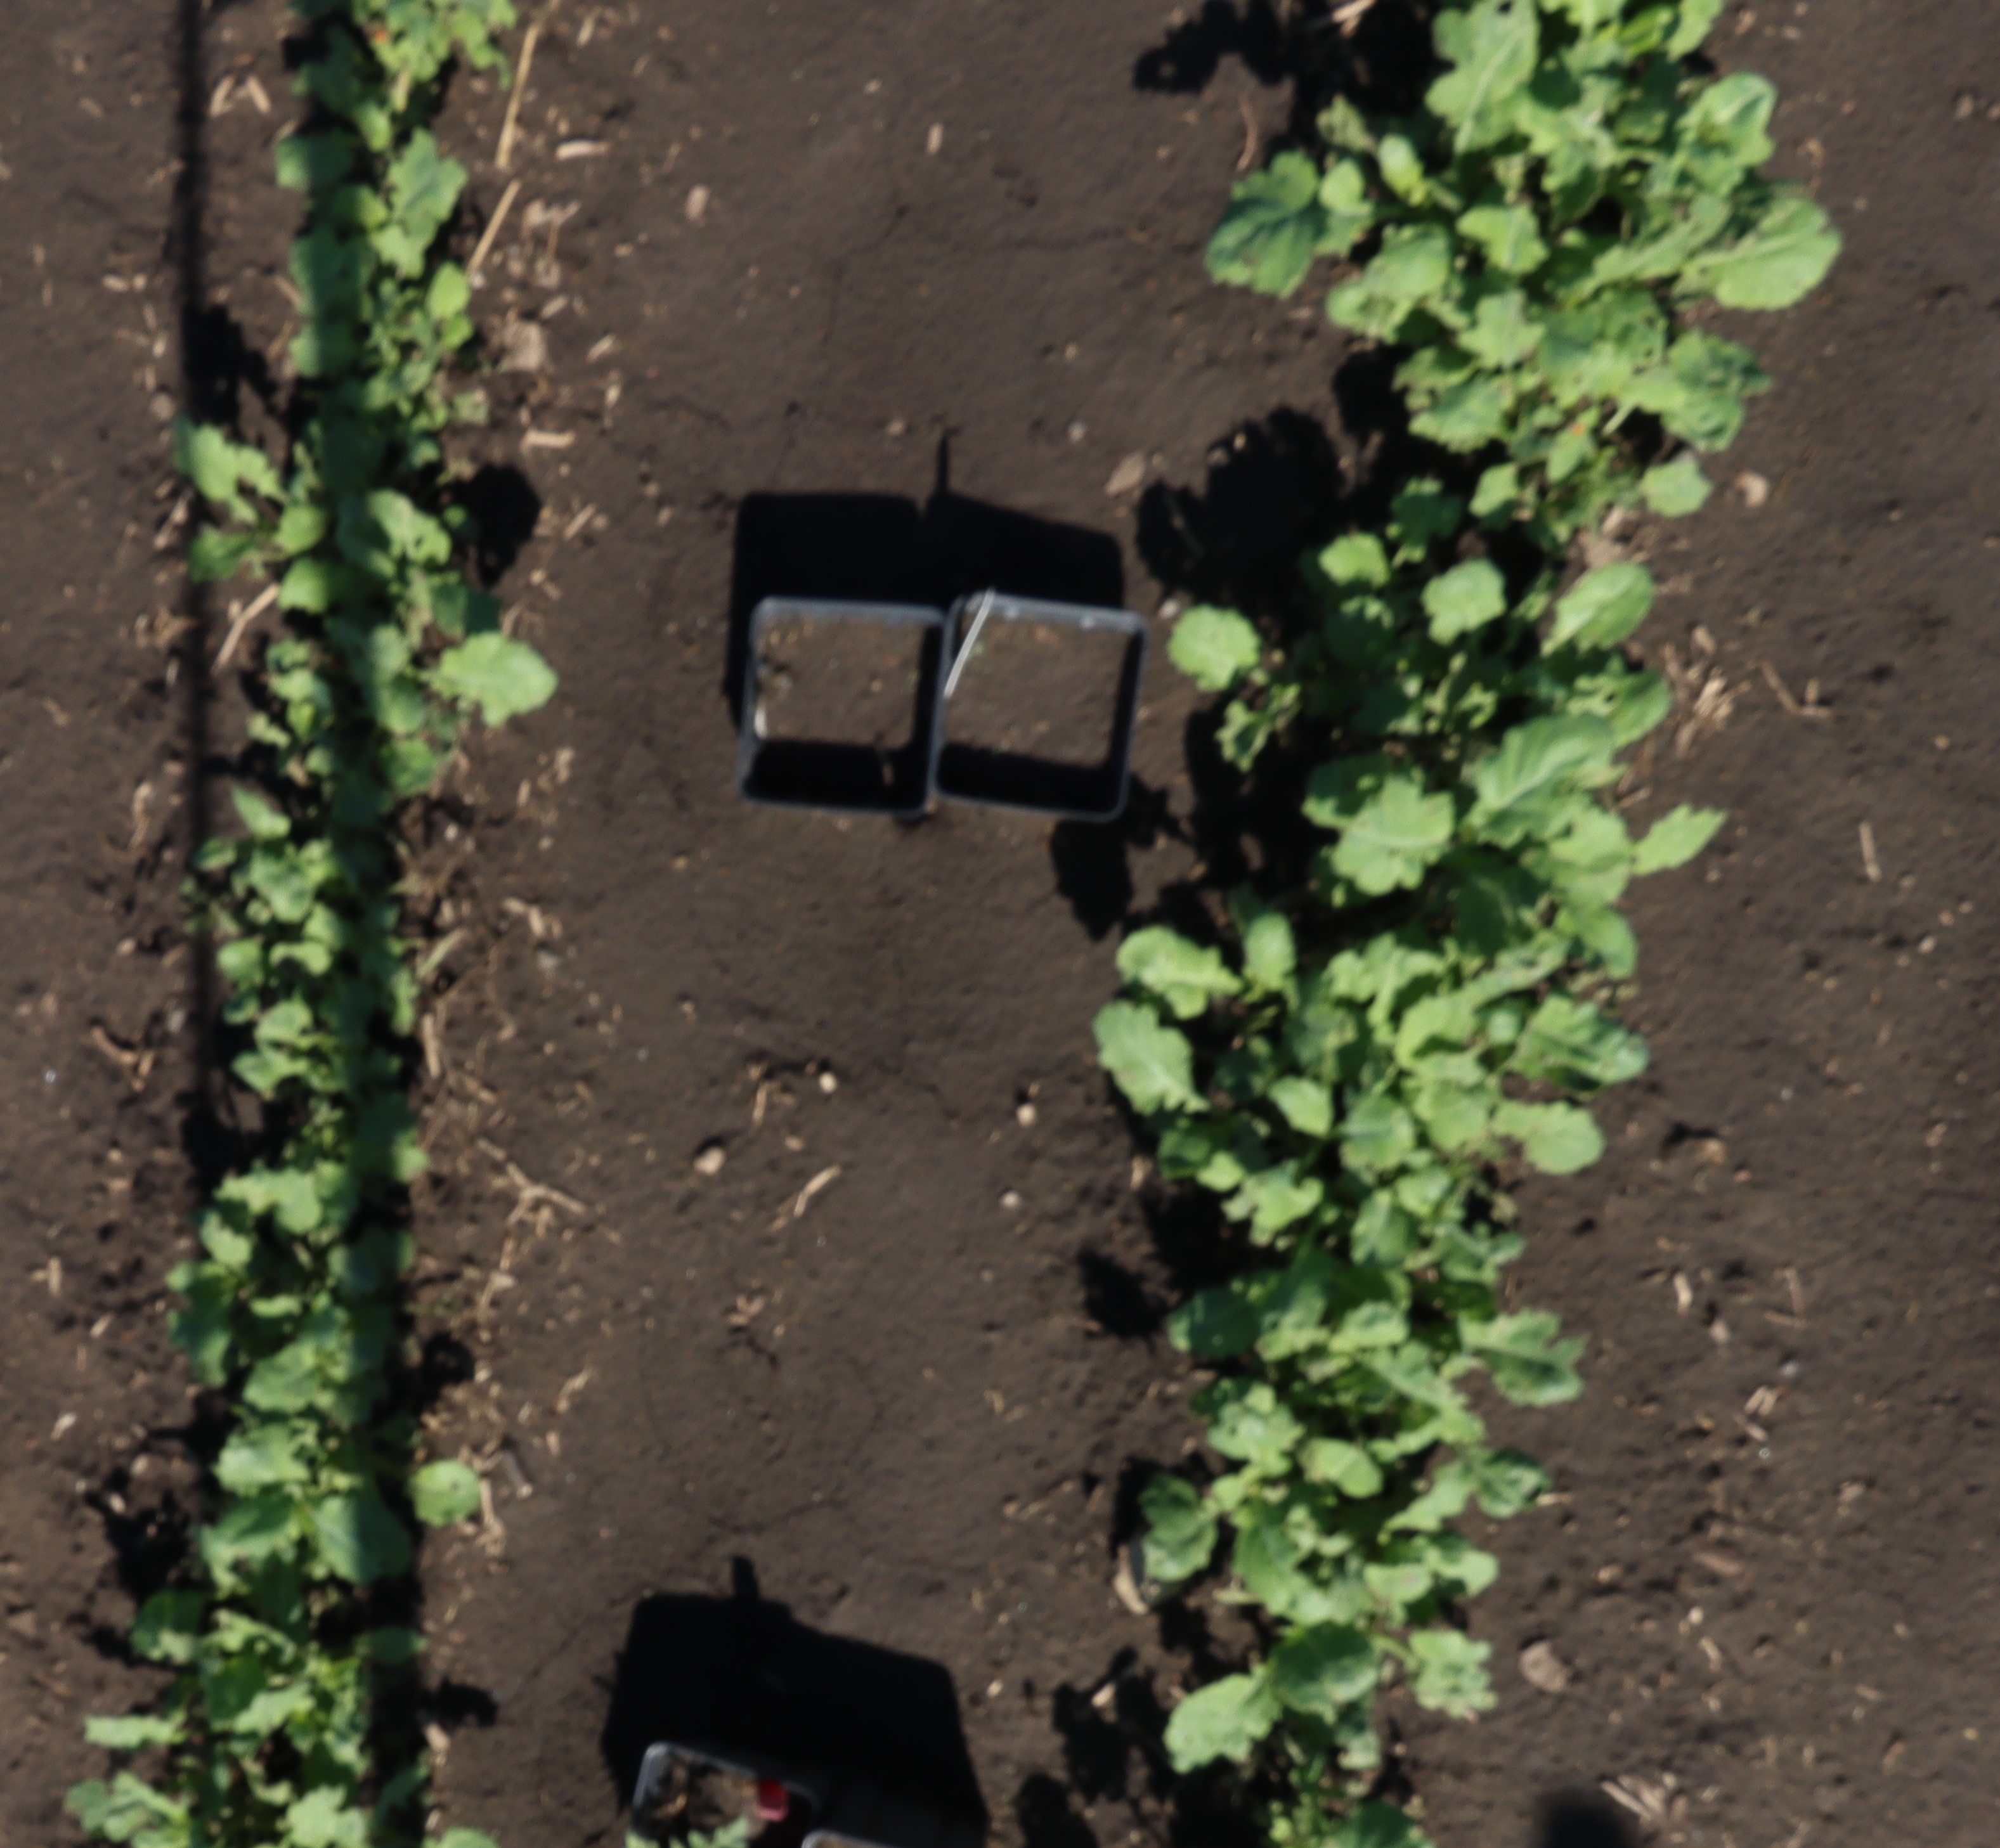
Crop: Canola
Objects: Canola, Canola, Canola, Canola, Canola, Canola, Canola, Canola, Canola